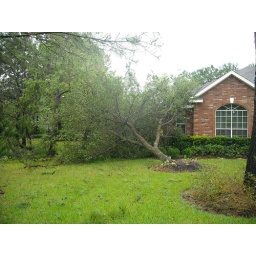
9-13-08 tree in front of neighbors' big window